Captivity of Kodavas at Seringapatam

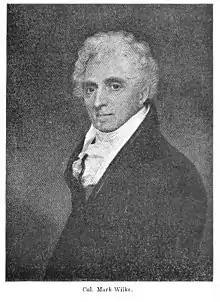
Mark Wilks has described Tipu as an Islamic fanatic.

Historians doubt the letter from British colonial source as to be genuine as such demography of 60000 kodava population inhabiting Coorg is not correct from Tipu Sultan rule